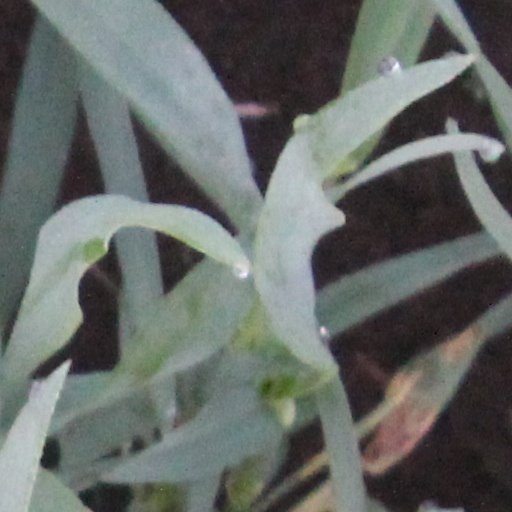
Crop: wheat